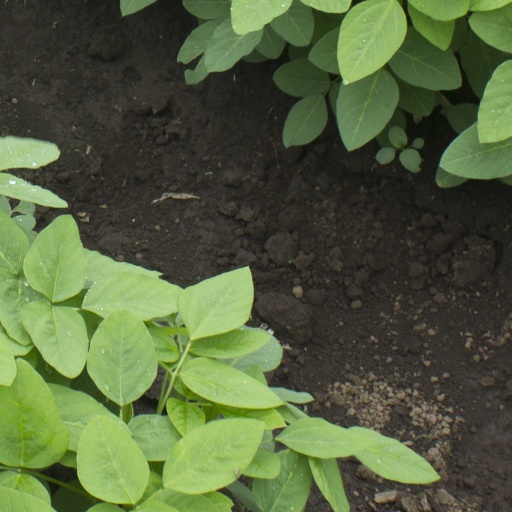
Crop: soybean